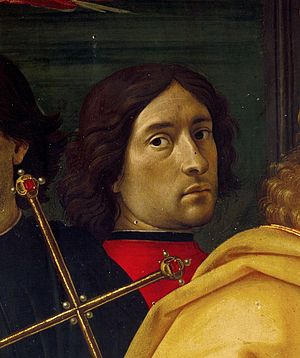
Domenico Ghirlandaio
Formentlig et selvportræt fra De vise mænds tilbedelse, 1488]]
Domenico Ghirlandaio egentlig Domenico di Tommaso Bigordi var en italiensk maler.